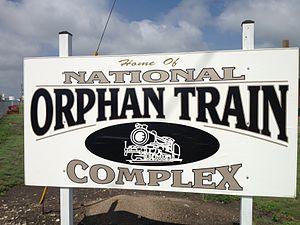
L'Orphan Train Movement, traductible par "Déplacements d'Orphelins aux États-Unis" est un mouvement de relogement d'enfants pauvres, orphelins ou abandonnés vivant dans les rues et les orphelinats surpeuplés des métropoles de l'Est des États-Unis dans les familles rurales du Nord-Ouest des États-Unis. Ce relogement à vocation humanitaire a débuté en 1853 sous l'impulsion d'une œuvre de bienfaisance et d'aide à l'enfance, la Children's Aid Society et de son fondateur, Charles Loring Brace et s'est terminé 76 ans après en 1921, après avoir déplacé et relogé plus de 250 000 orphelins.